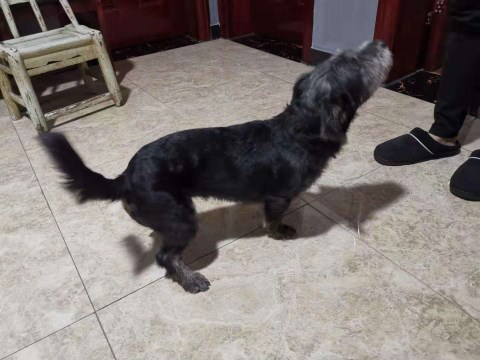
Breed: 2342-n000102-miniature_schnauzer